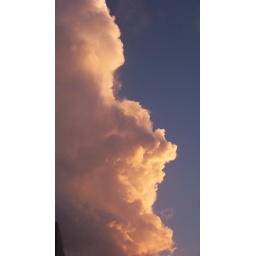
A face in the sky